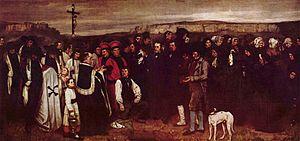
Un enterrement à Ornans est un tableau peint par Gustave Courbet entre 1849 et 1850.
Le réalisme est un mouvement artistique apparu en France et en Grande-Bretagne au milieu du XIXᵉ siècle, qui, affirmant sa différence quant au romantisme, se caractérise par une quête du réel, une représentation brute de la vie quotidienne et l'exploration de thèmes sociétaux. Le réalisme n'est pas une tentative d'imitation servile du réel, et ne se limite pas à la peinture.